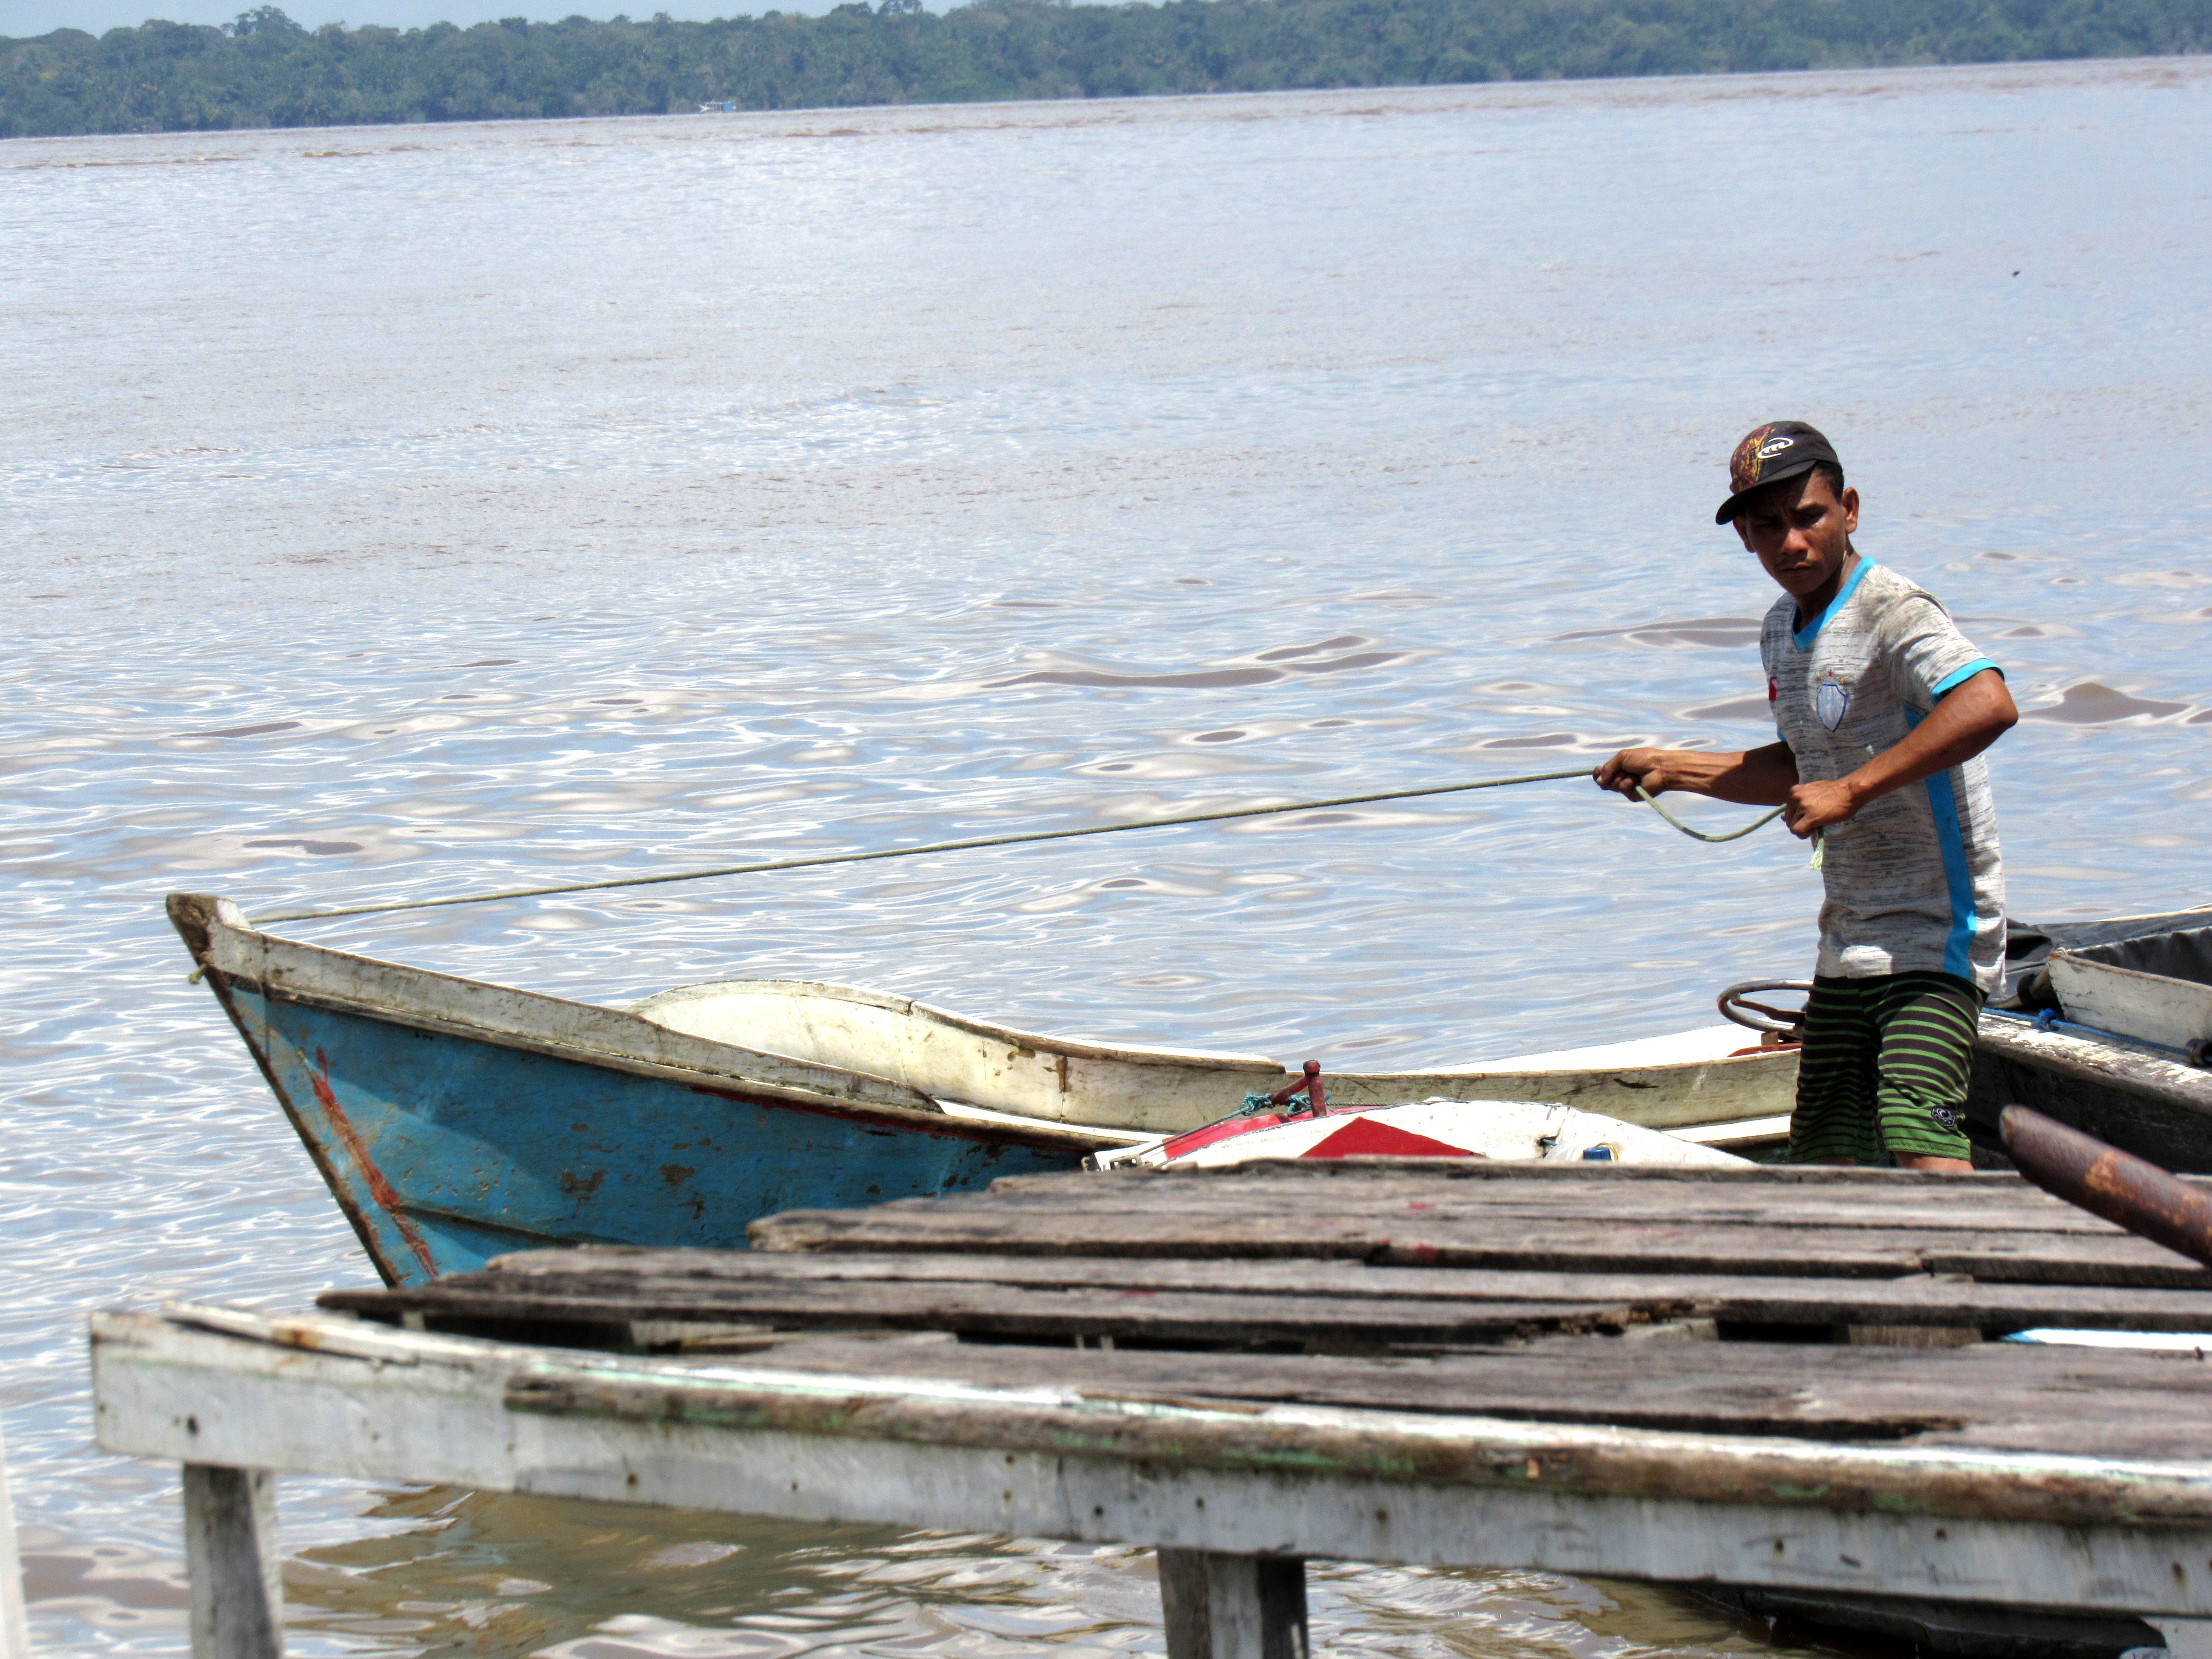
amazon, brazil, nature, river, people, water, water transportation, boating, boats and boating equipment and supplies, watercraft rowing, oar, boat, sea, recreation, fisherman, watercraft, hobby, lake, rowing, vacation, vehicle